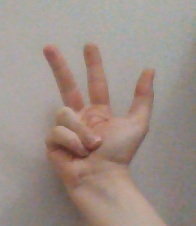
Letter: al